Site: brandenburg
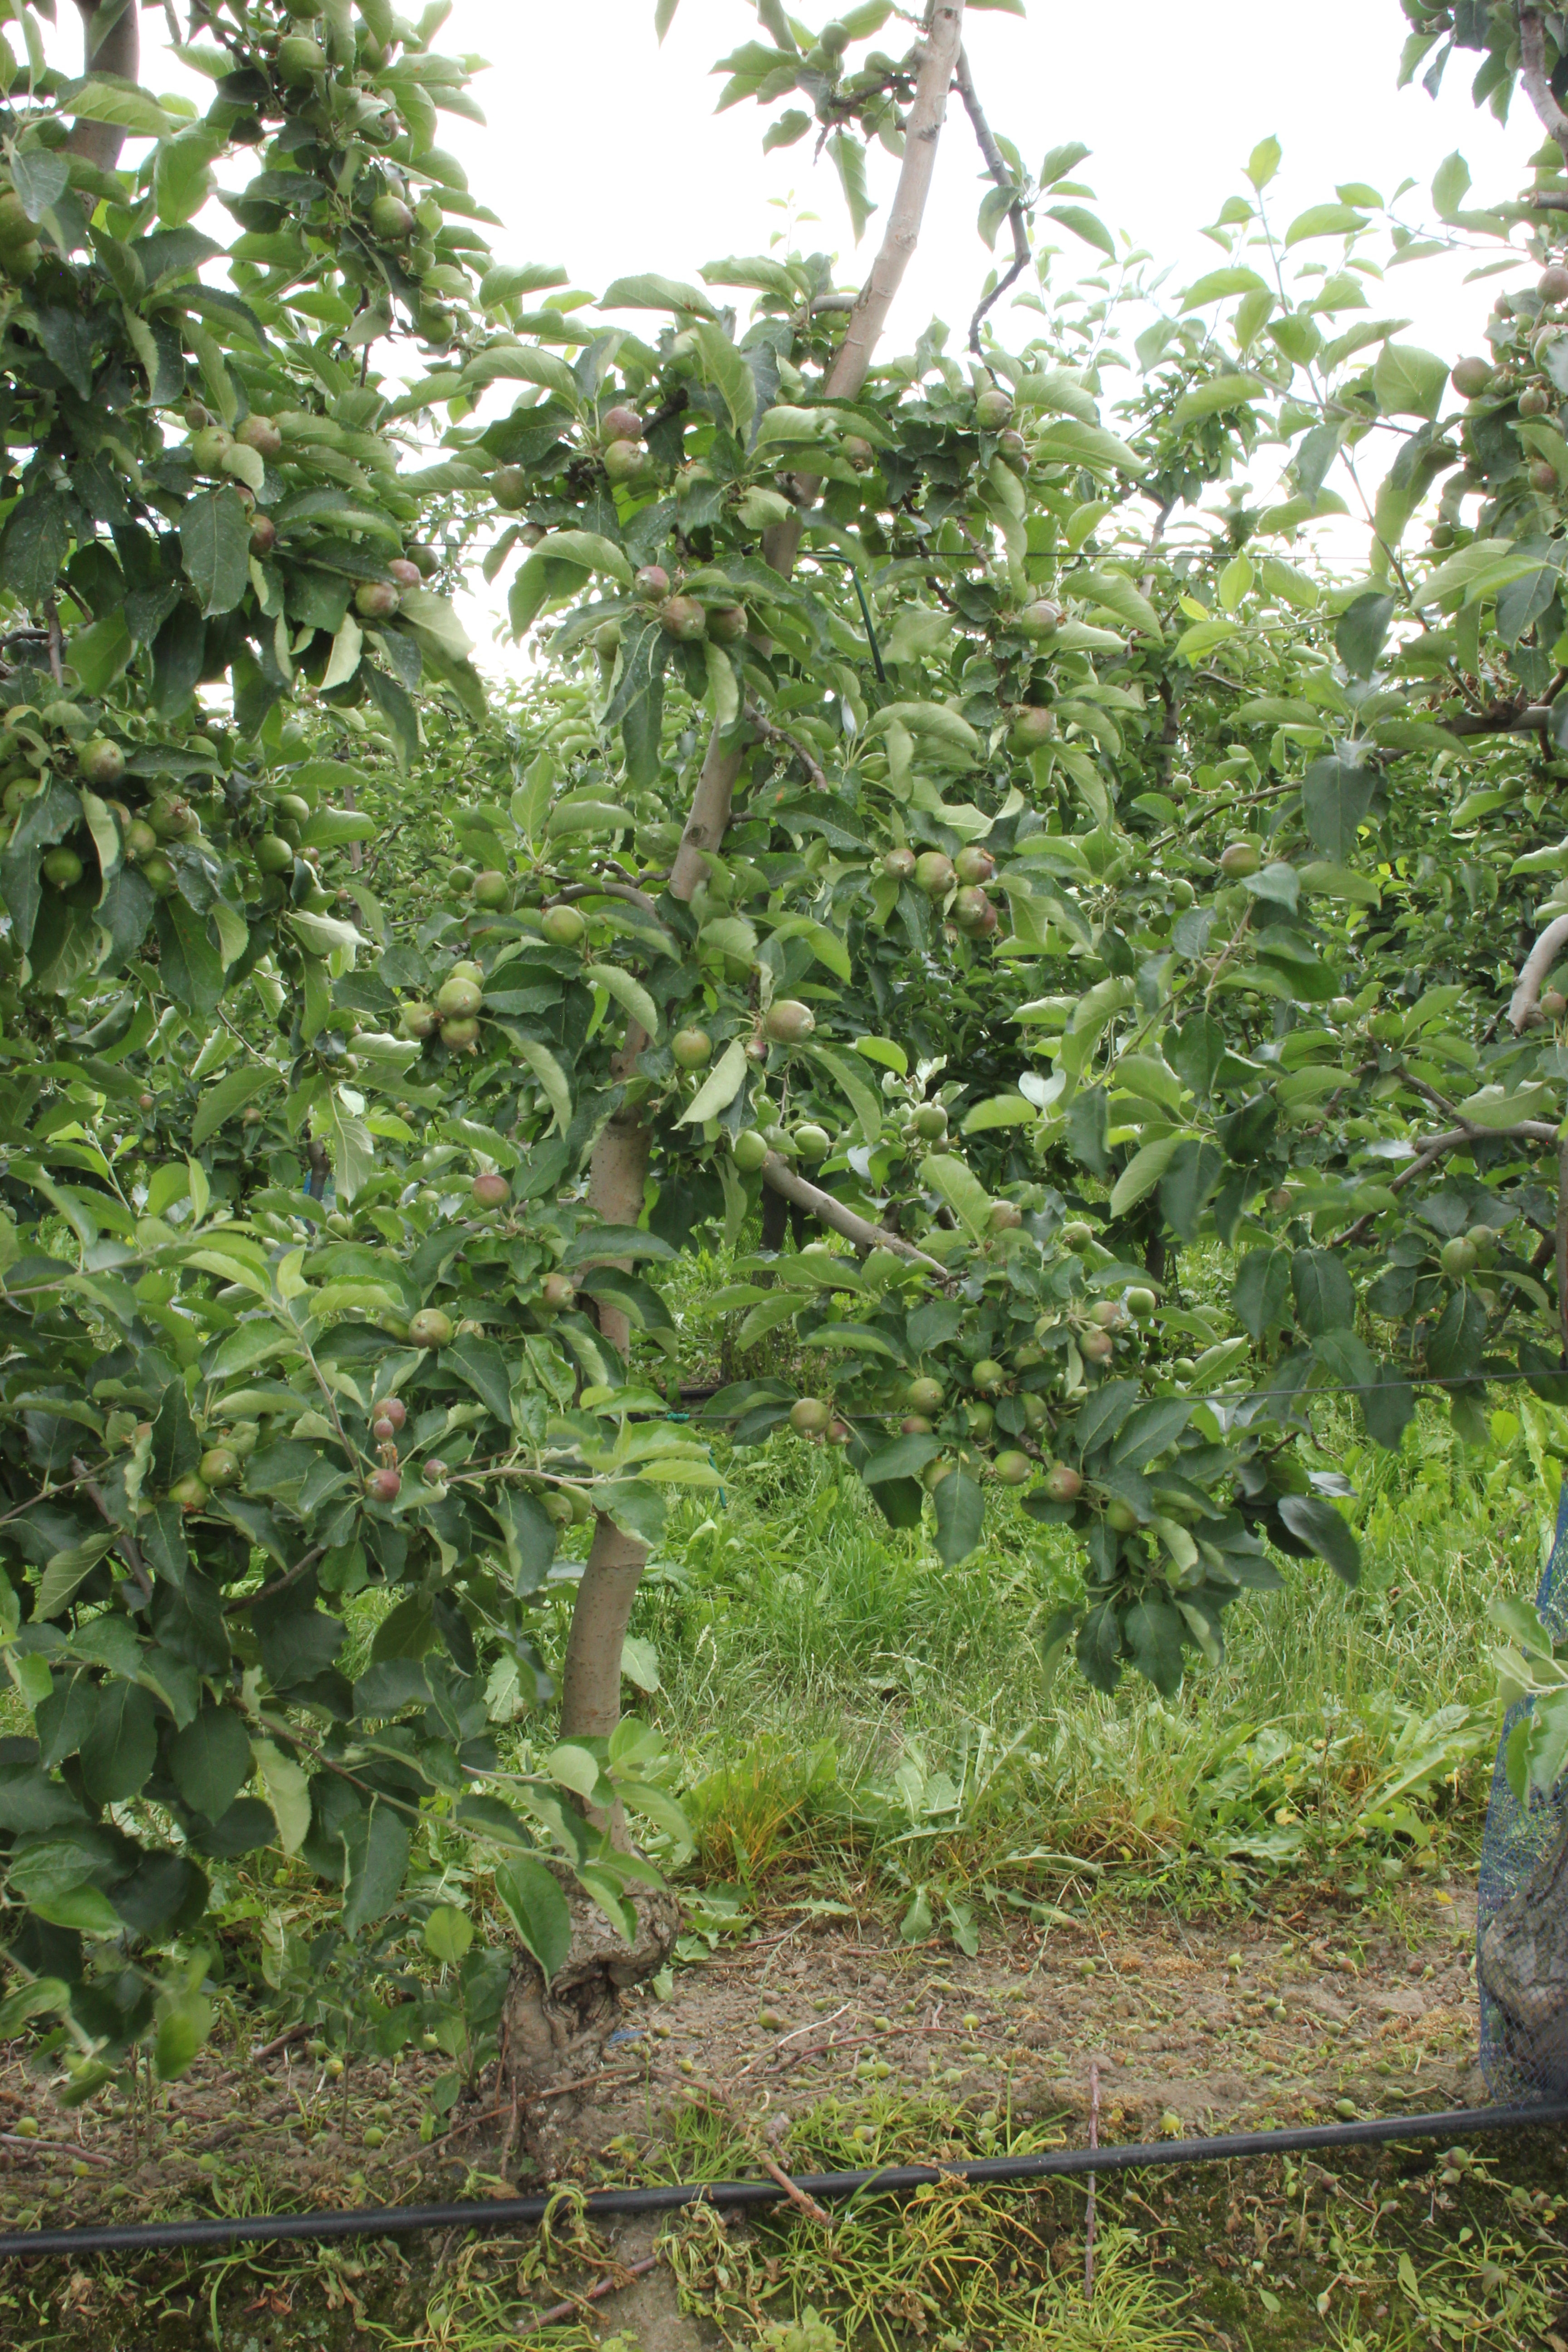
Growth stage (BBCH 73): Development of fruit